End of the Rainbow

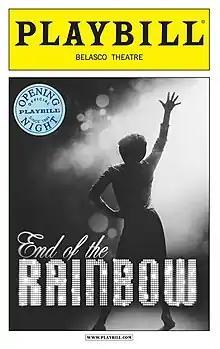
Playbill for End of the Rainbow on Broadway

End of the Rainbow is a musical drama by Peter Quilter, which focuses on Judy Garland in the months leading up to her death in 1969. After a premiere in Sydney, Australia in 2005, the show has played on the West End in London and a Broadway production opened at the Belasco Theatre in 2012. The award-winning 2019 film "Judy" starring Renée Zellweger is a screen adaptation of the play for which Zellweger won the Academy Award for Best Actress.